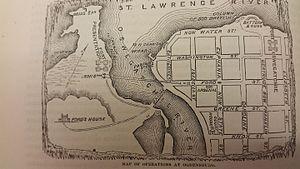
La bataille d'Ogdensburg a lieu le 22 février 1813, durant la guerre anglo-américaine de 1812. Les Britanniques remportent une victoire sur les Américains, et capturent le village d'Ogdensburg dans l'État de New York. Cette victoire enleva la menace américaine pour le restant de la guerre.